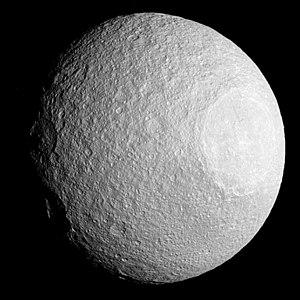
Téthys est l'une des lunes de Saturne. Elle a été découverte en 1684 par Jean-Dominique Cassini alias Giovanni Domenico Cassini.
Dans le Système solaire, 184 satellites naturels ont été mises en évidence comme orbitant autour d'une planète ou d'une planète naine. On en dénombre près de 345 autour de planètes mineures et des découvertes sont annoncées régulièrement. Parmi ces satellites, seuls 19 ont une masse suffisante pour avoir acquis une forme sphéroïdale sous l'effet de leur propre gravité.